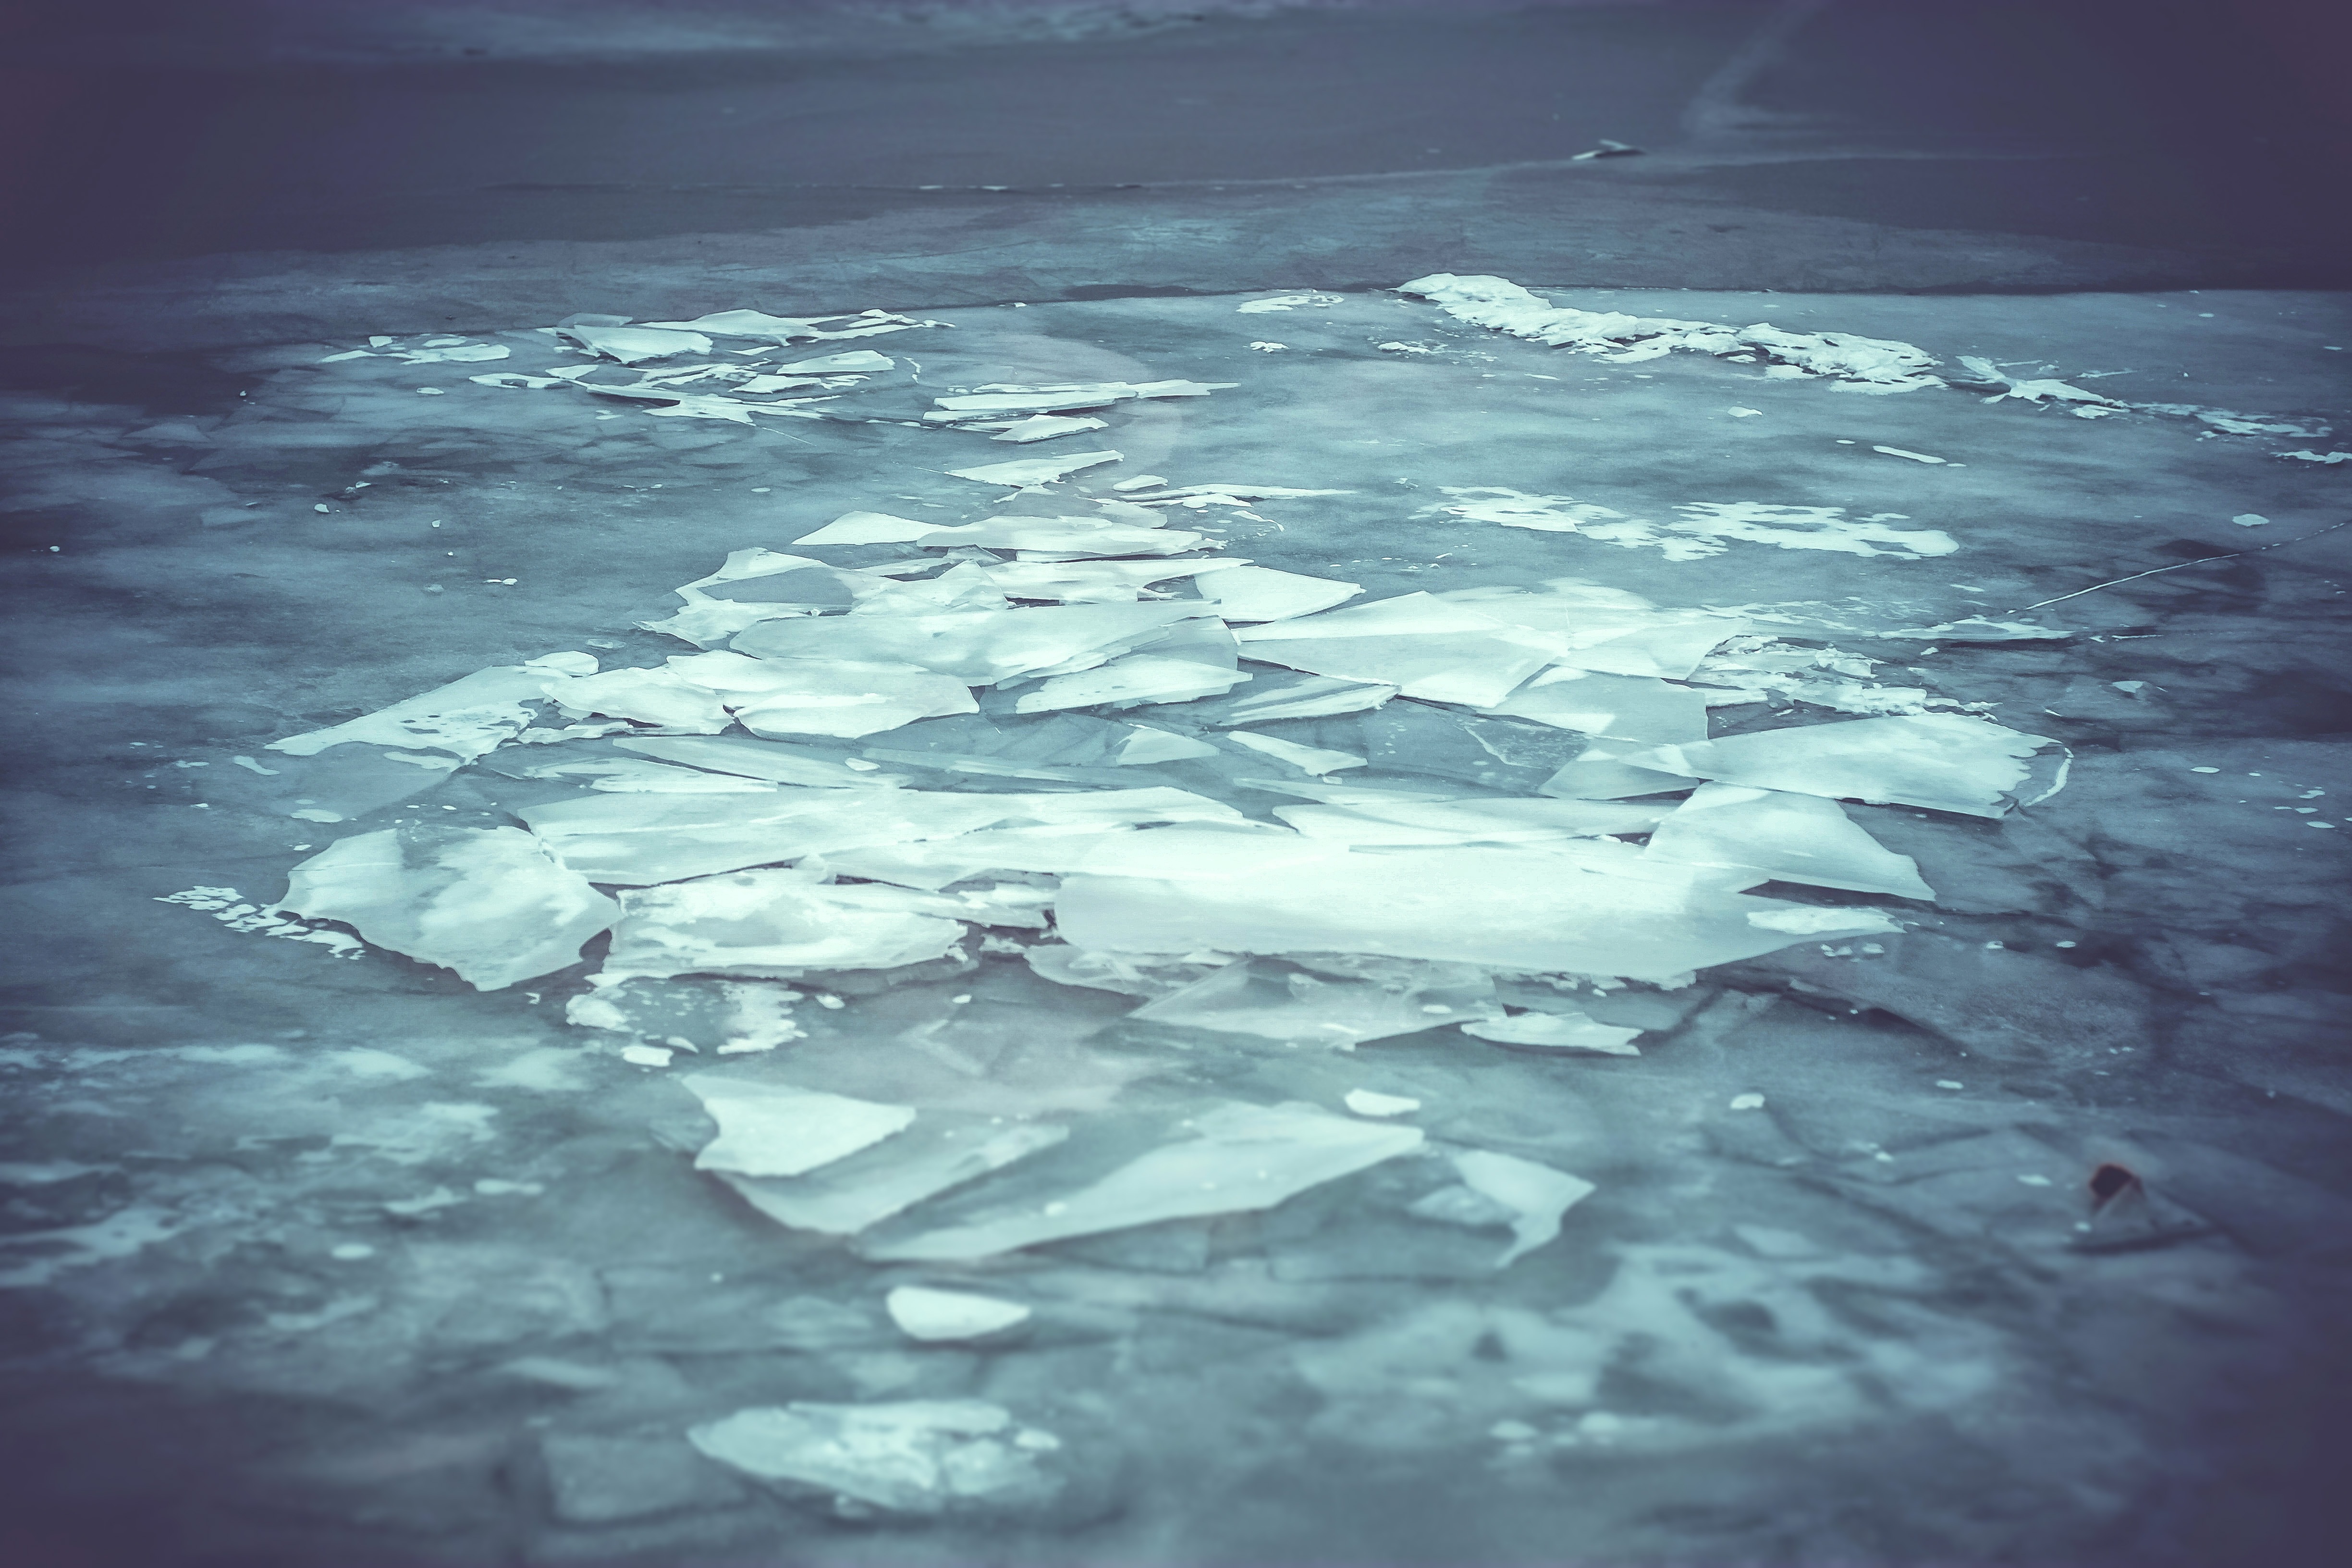
sea, water, nature, outdoor, ocean, horizon, cold, winter, white, sunlight, texture, wave, lake, frost, atmosphere, river, underwater, ice, reflection, weather, frozen, blue, arctic, close, season, close up, seasonal, arctic ocean, wind wave